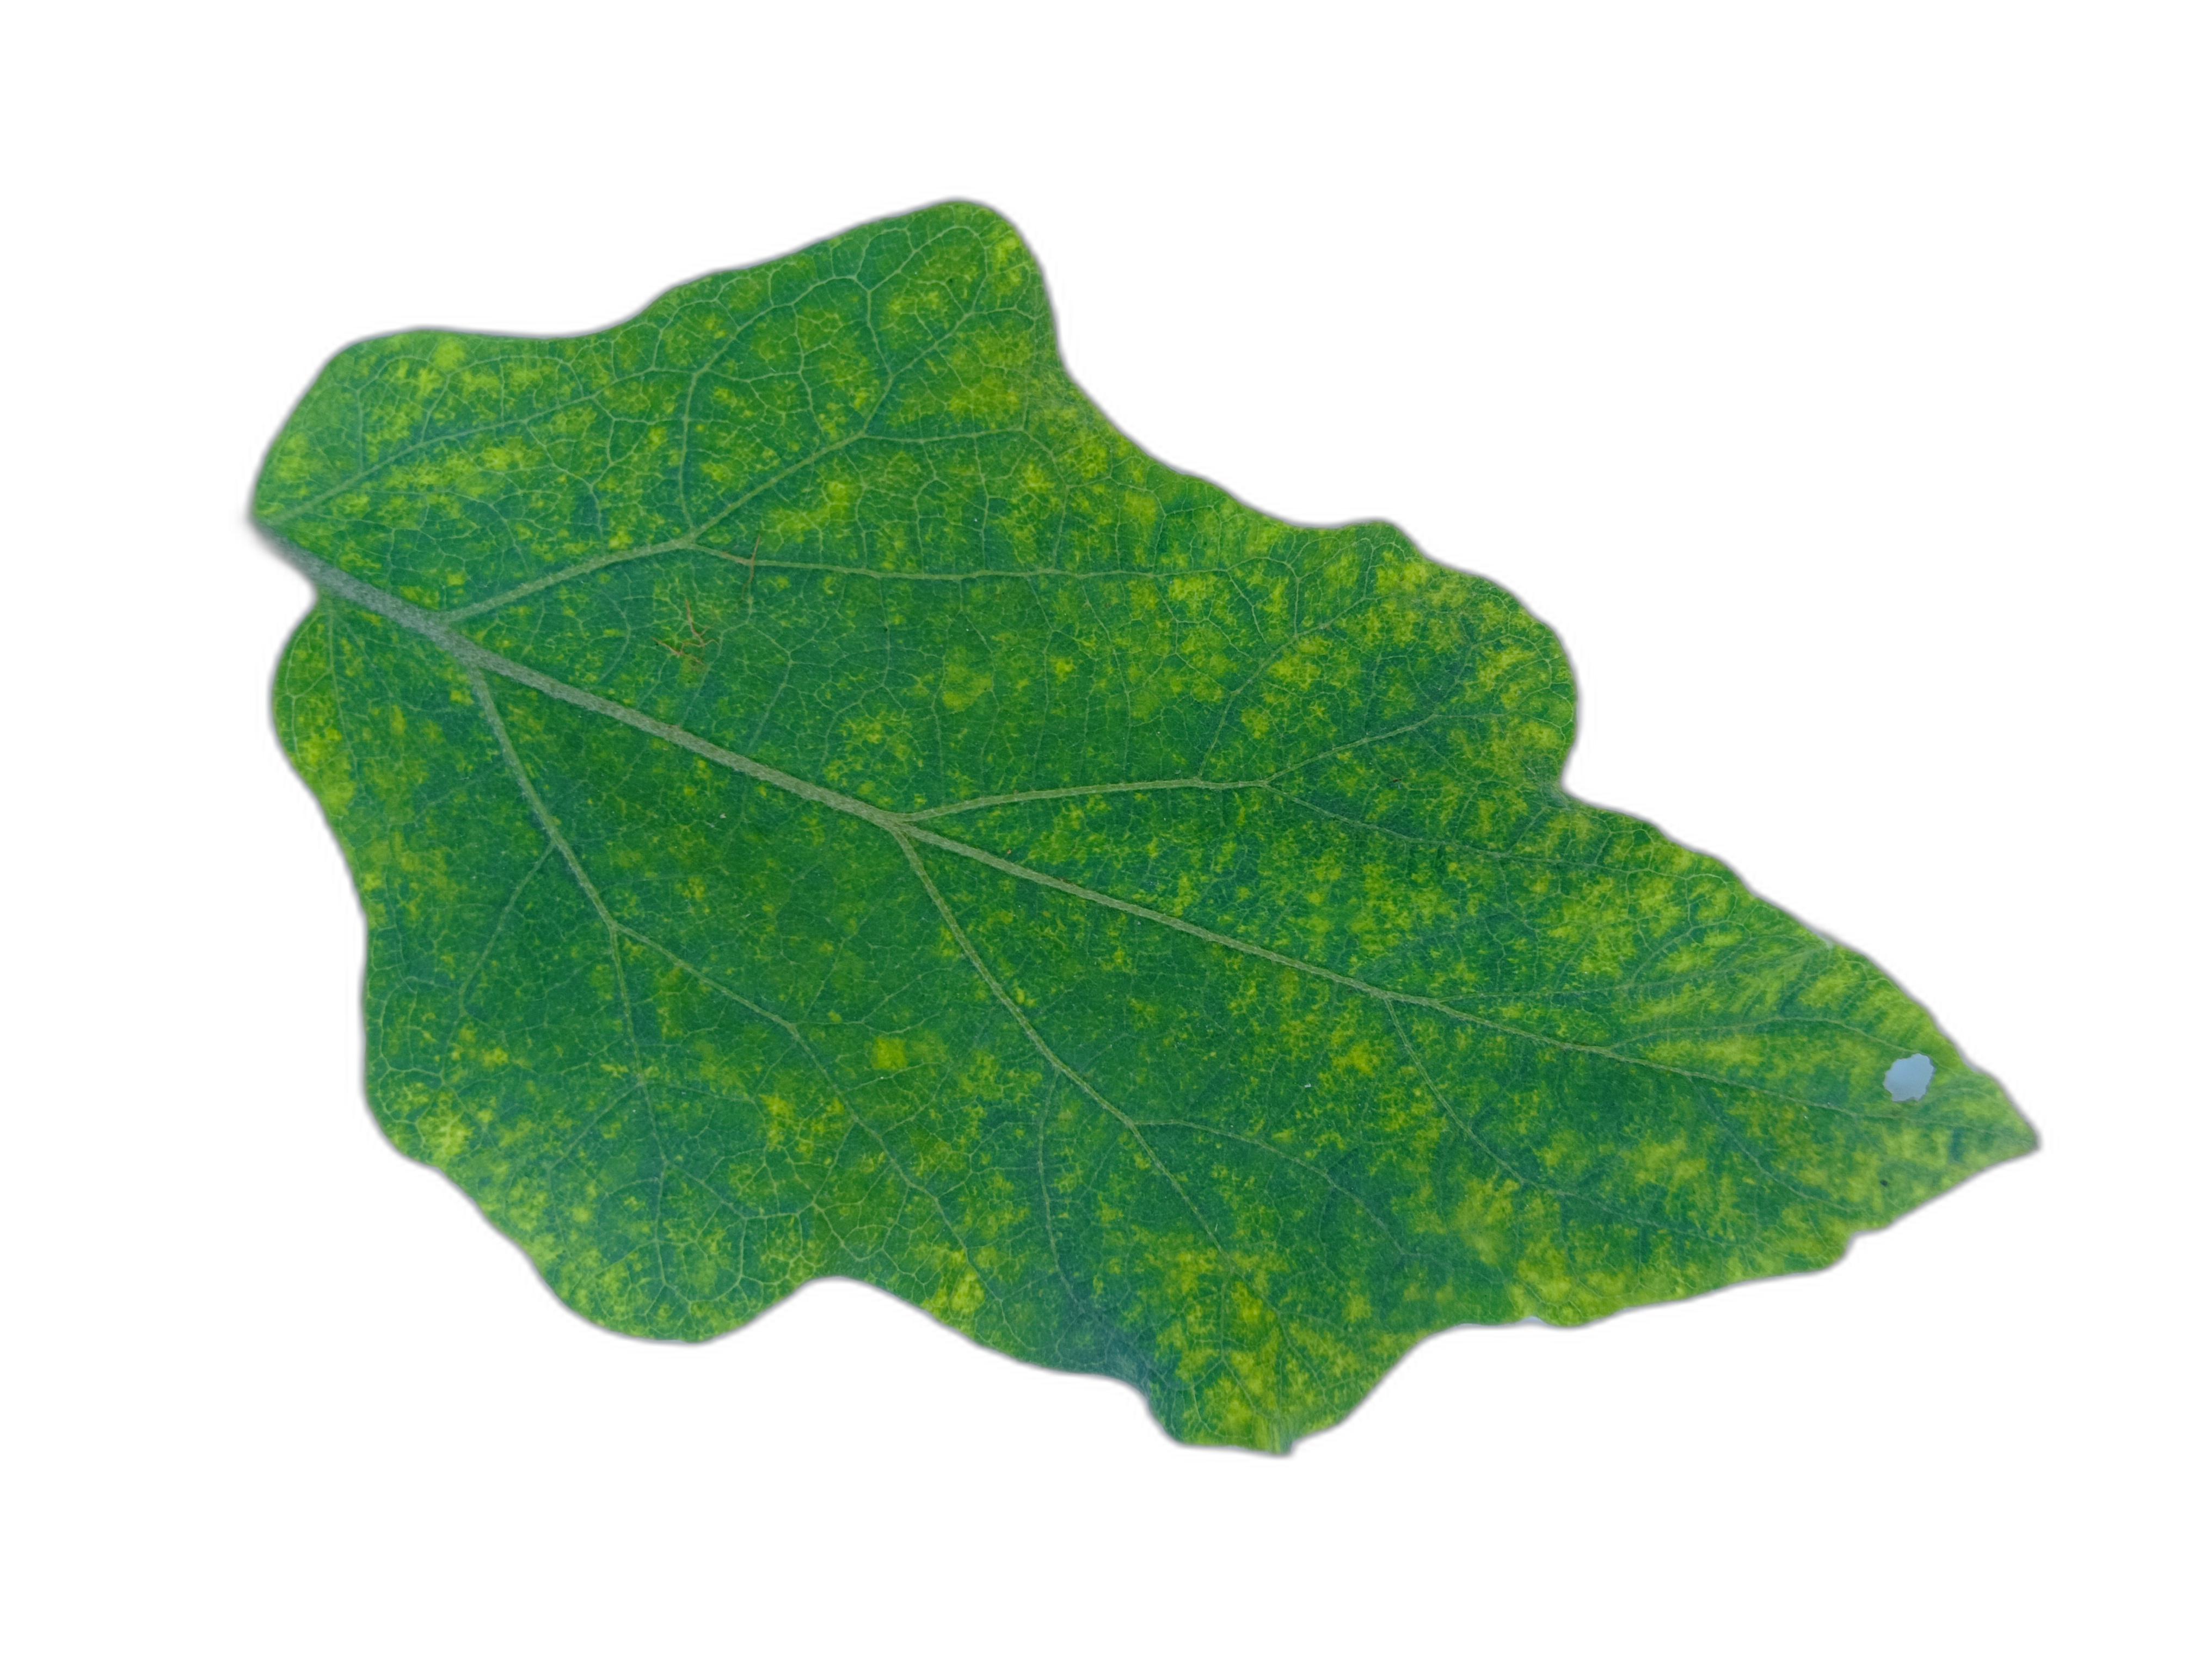
Label: Mosaic Virus Disease